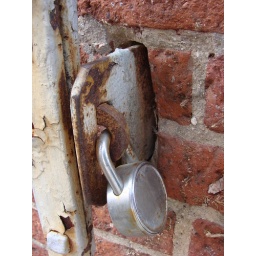
This rusty gate stands in front of an abandoned building downtown. The lock looks relatively new.Lancaster, Pa.